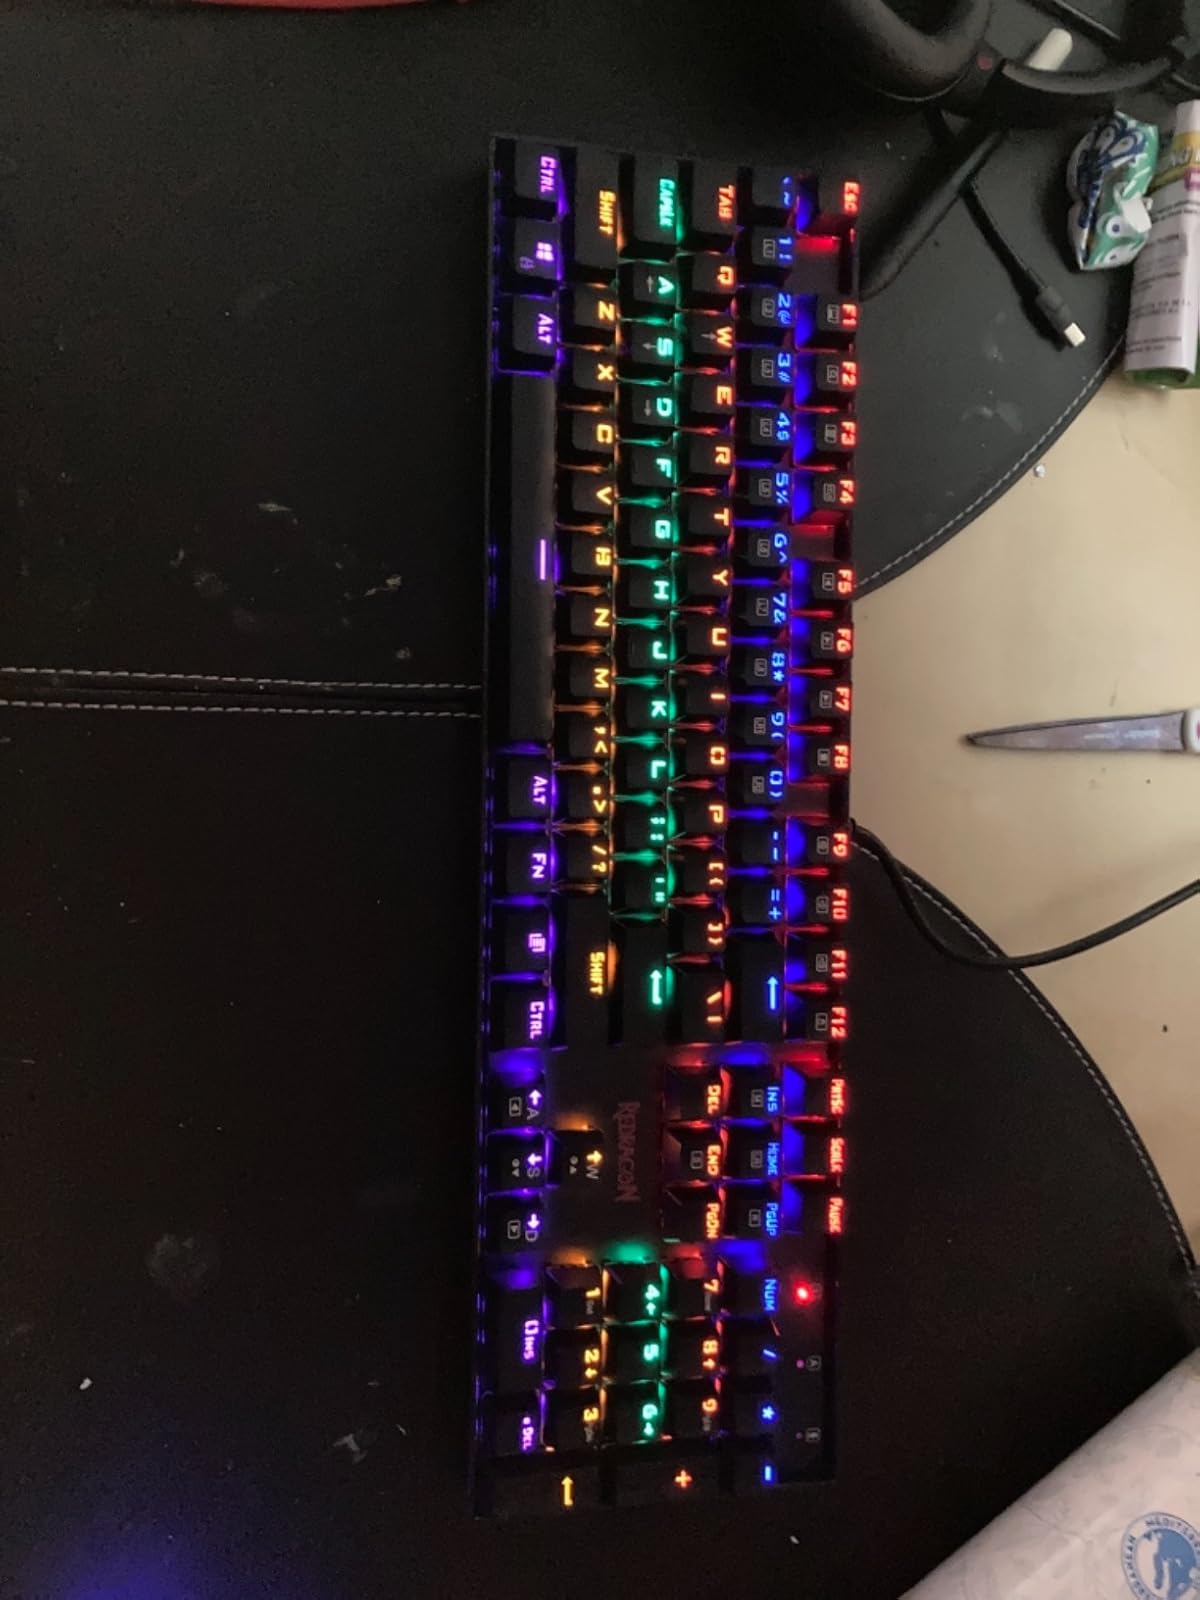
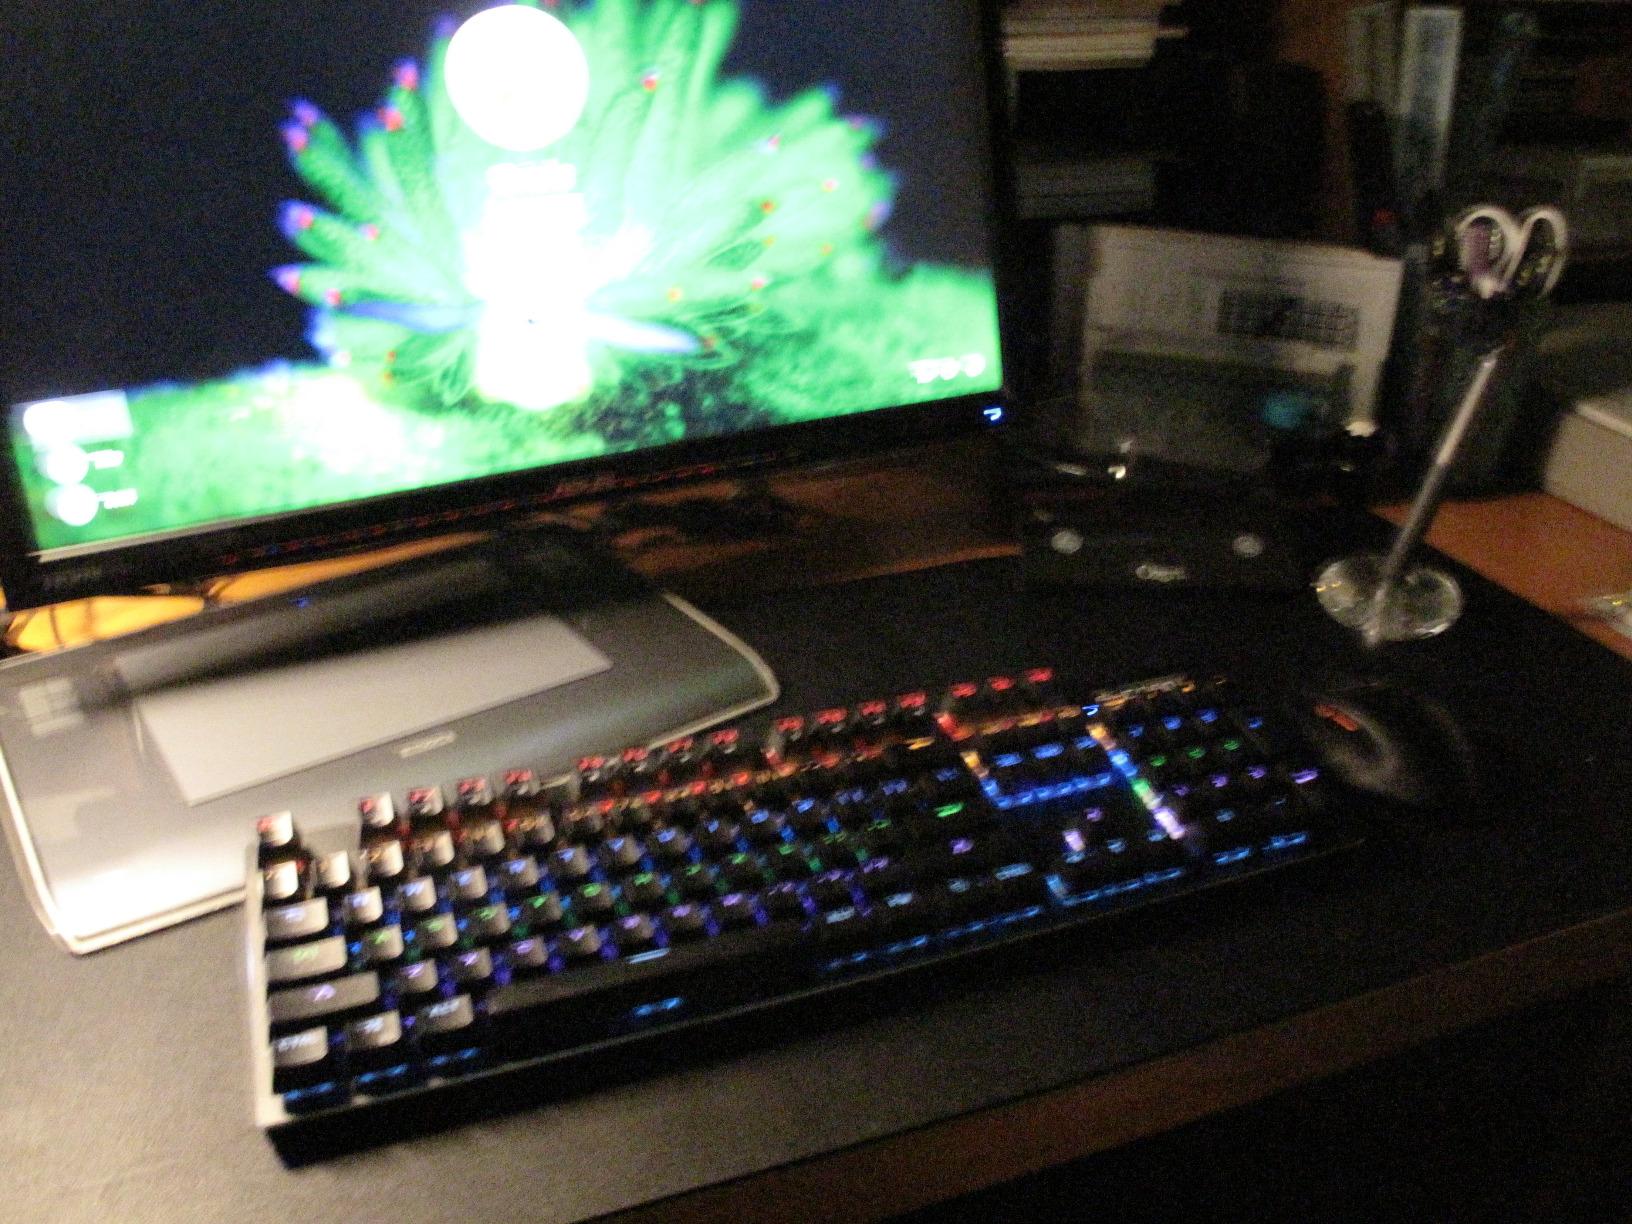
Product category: keyboard
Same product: no